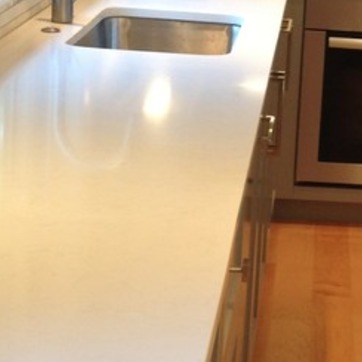
Material: polishedstone